Chris (Friday the 13th)

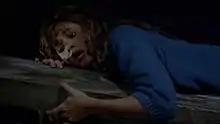
18 feet above ground; Kimmell had to do several takes of the barn beam sequence.

Although speculations surfaced that Kimmell pushed for various changes in the movie, Kimmell only recalls expressing discomfort to Mancuso, Jr. about dialogue referencing Chris having sex with her boyfriend Rick. Kimmell states she got permission to alter the lines for this scene as she believed the "Friday the 13th" series to have a young audience and didn't want the film to be overtly sexual. Costar Tracie Savage states, "Each person took care of themselves. Dana had no say over what was happening. She wouldn't have had that authority. The priority is to scare the hell out of people, and if they have an actress who was concerned about the art, they're going to say, "Sorry, we'll find somebody else."